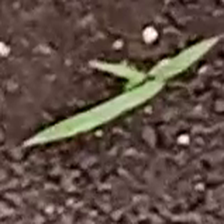
Weed species: Digitaria_SP_(Digitaria Sanguinalis )